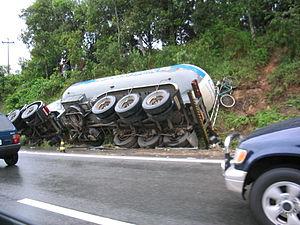
Un camion-citerne est un véhicule de la catégorie des camions utilisé pour le transport de liquides, de gaz ou encore de pulvérulents stockés en vrac.